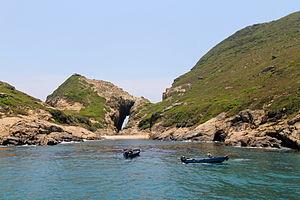
Le Hong Kong UNESCO Global Geopark, autrefois appelé Hong Kong National Geopark, inauguré le 3 novembre 2009, est une entité territoriale de 150 km² située à l'est et au nord-est des Nouveaux Territoires. Le 18 septembre 2011, l'UNESCO l'intègre dans le réseau mondial des Géoparcs.